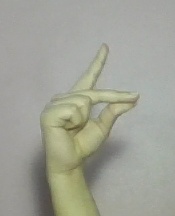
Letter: ta